Andrew Pyper

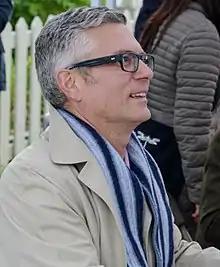
Pyper in 2015

Andrew Pyper (March 29, 1968 – January 3, 2025) was a Canadian author. He published over ten works of fiction.